DWDB-TV

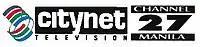
Citynet Television logo from 1995 until 1999.

DWDB-TV, broadcasting as Citynet Television 27 (or simply Citynet 27), officially launched on August 27, 1995. Operated by GMA Network, Citynet 27 was designed to function as an independent station, primarily serving as a platform for imported programming, especially from the United States. This strategic move allowed GMA Network to allocate more prime-time slots on its main channel for domestic productions.